Otávio Braga

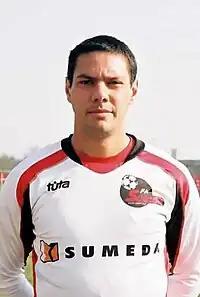
Otavio Braga

Otávio Augusto Braga, commonly known as Otávio Augusto , (born 29 July 1973 in Iacanga, São Paulo) is a former Brazilian footballer (striker) who played for FK Sūduva. He is the youngest son of Emidio T. Braga and Julia T. Braga.